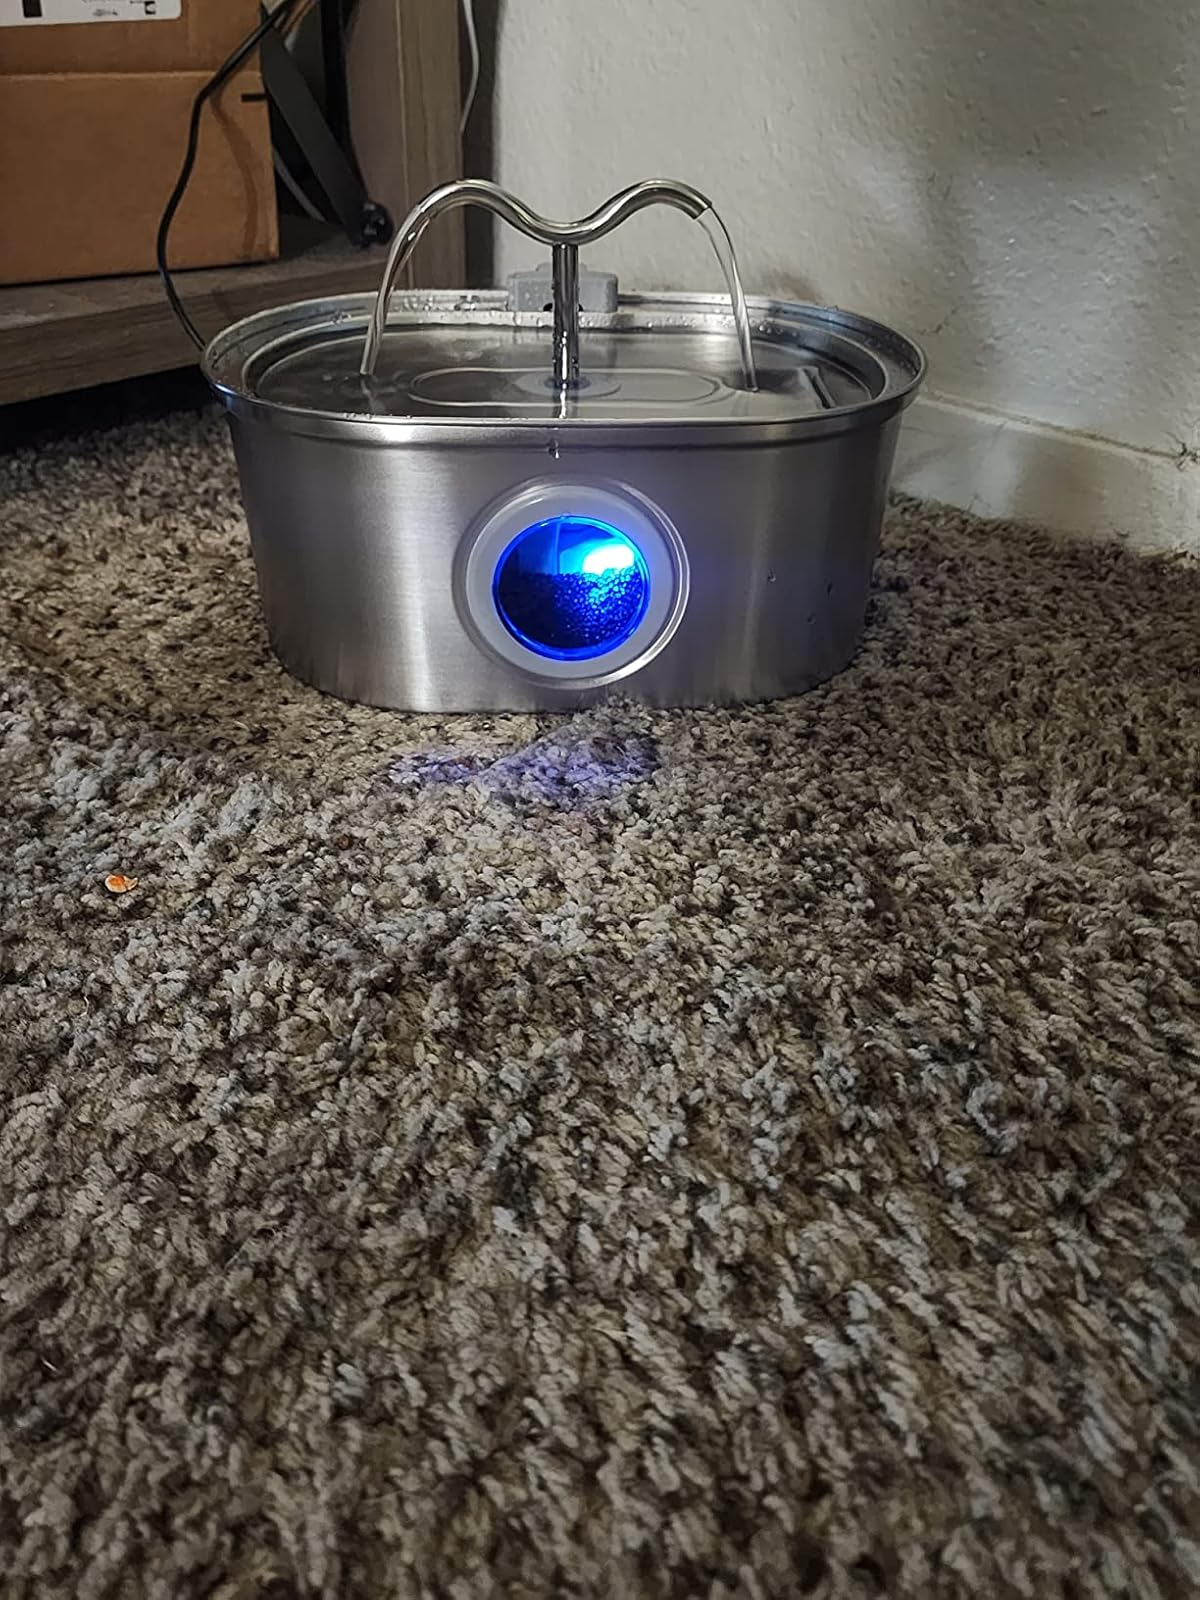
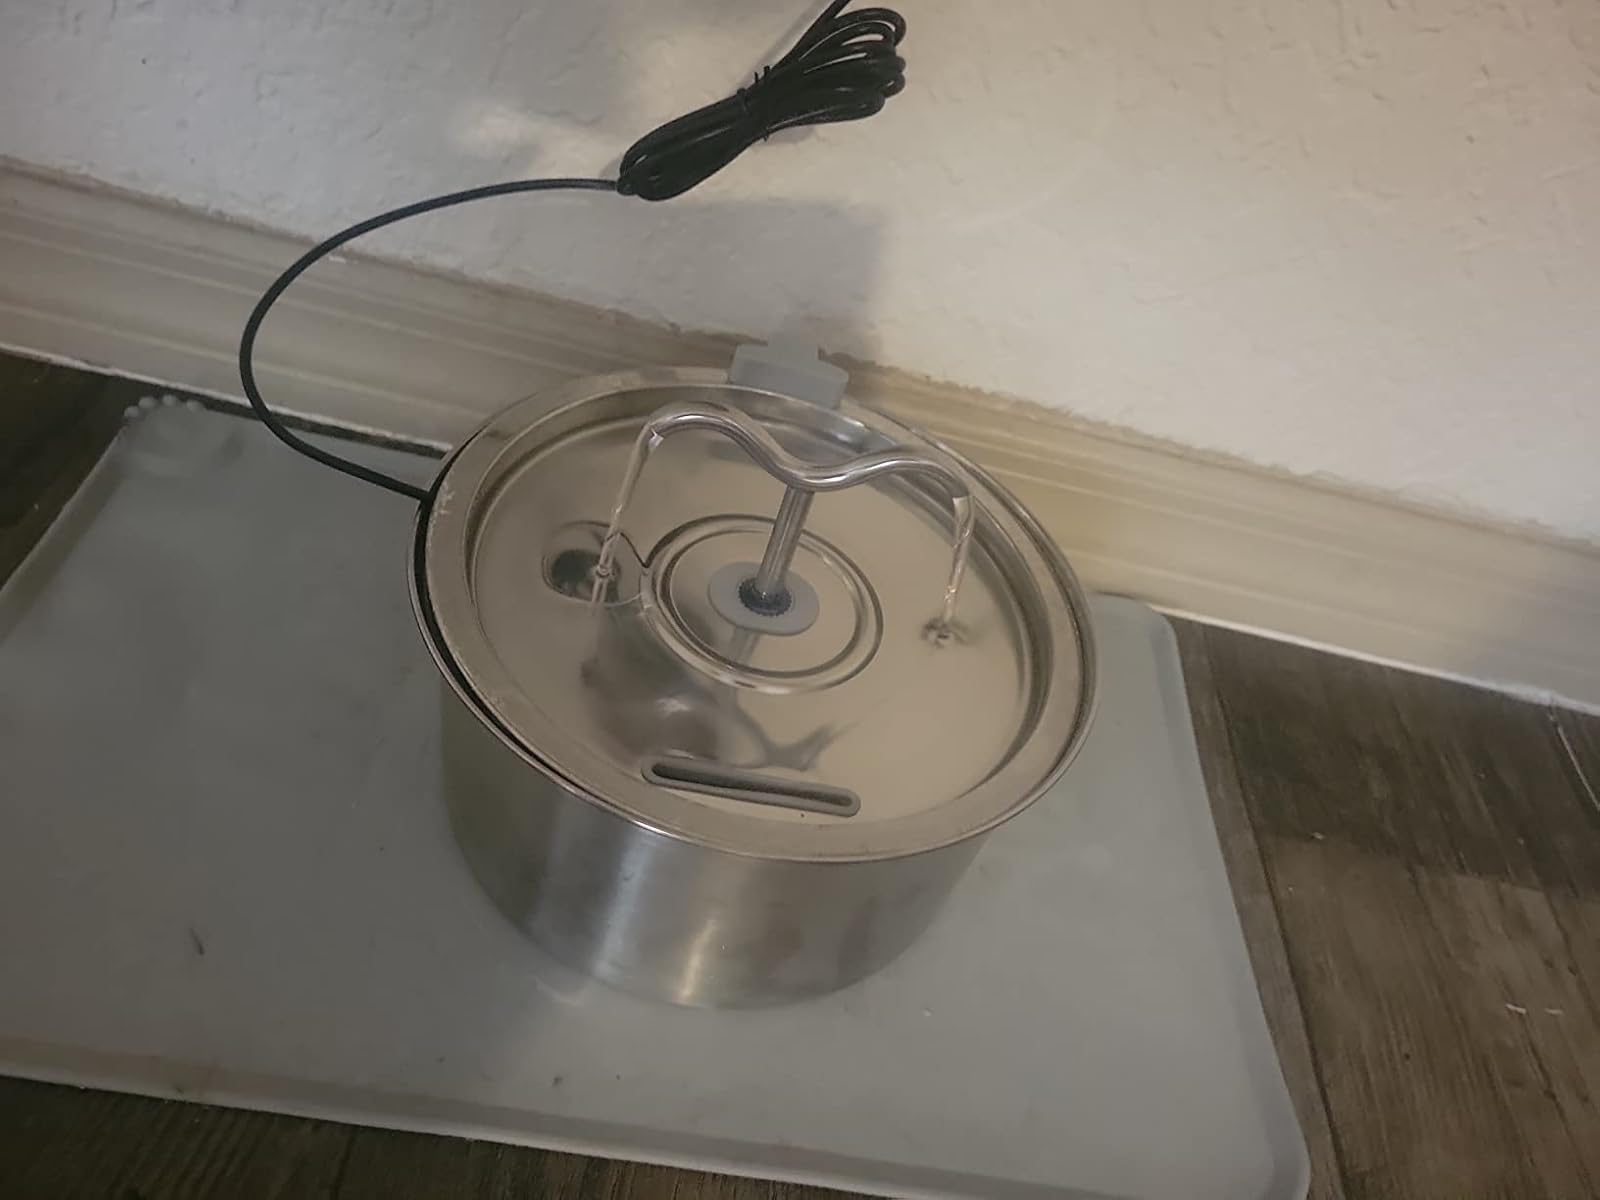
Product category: items_bowl
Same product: no